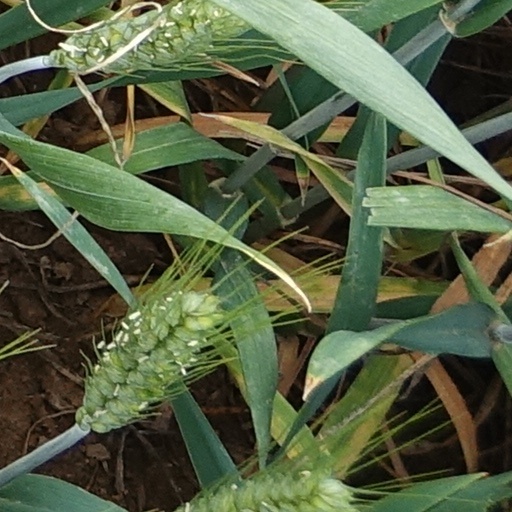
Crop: wheat